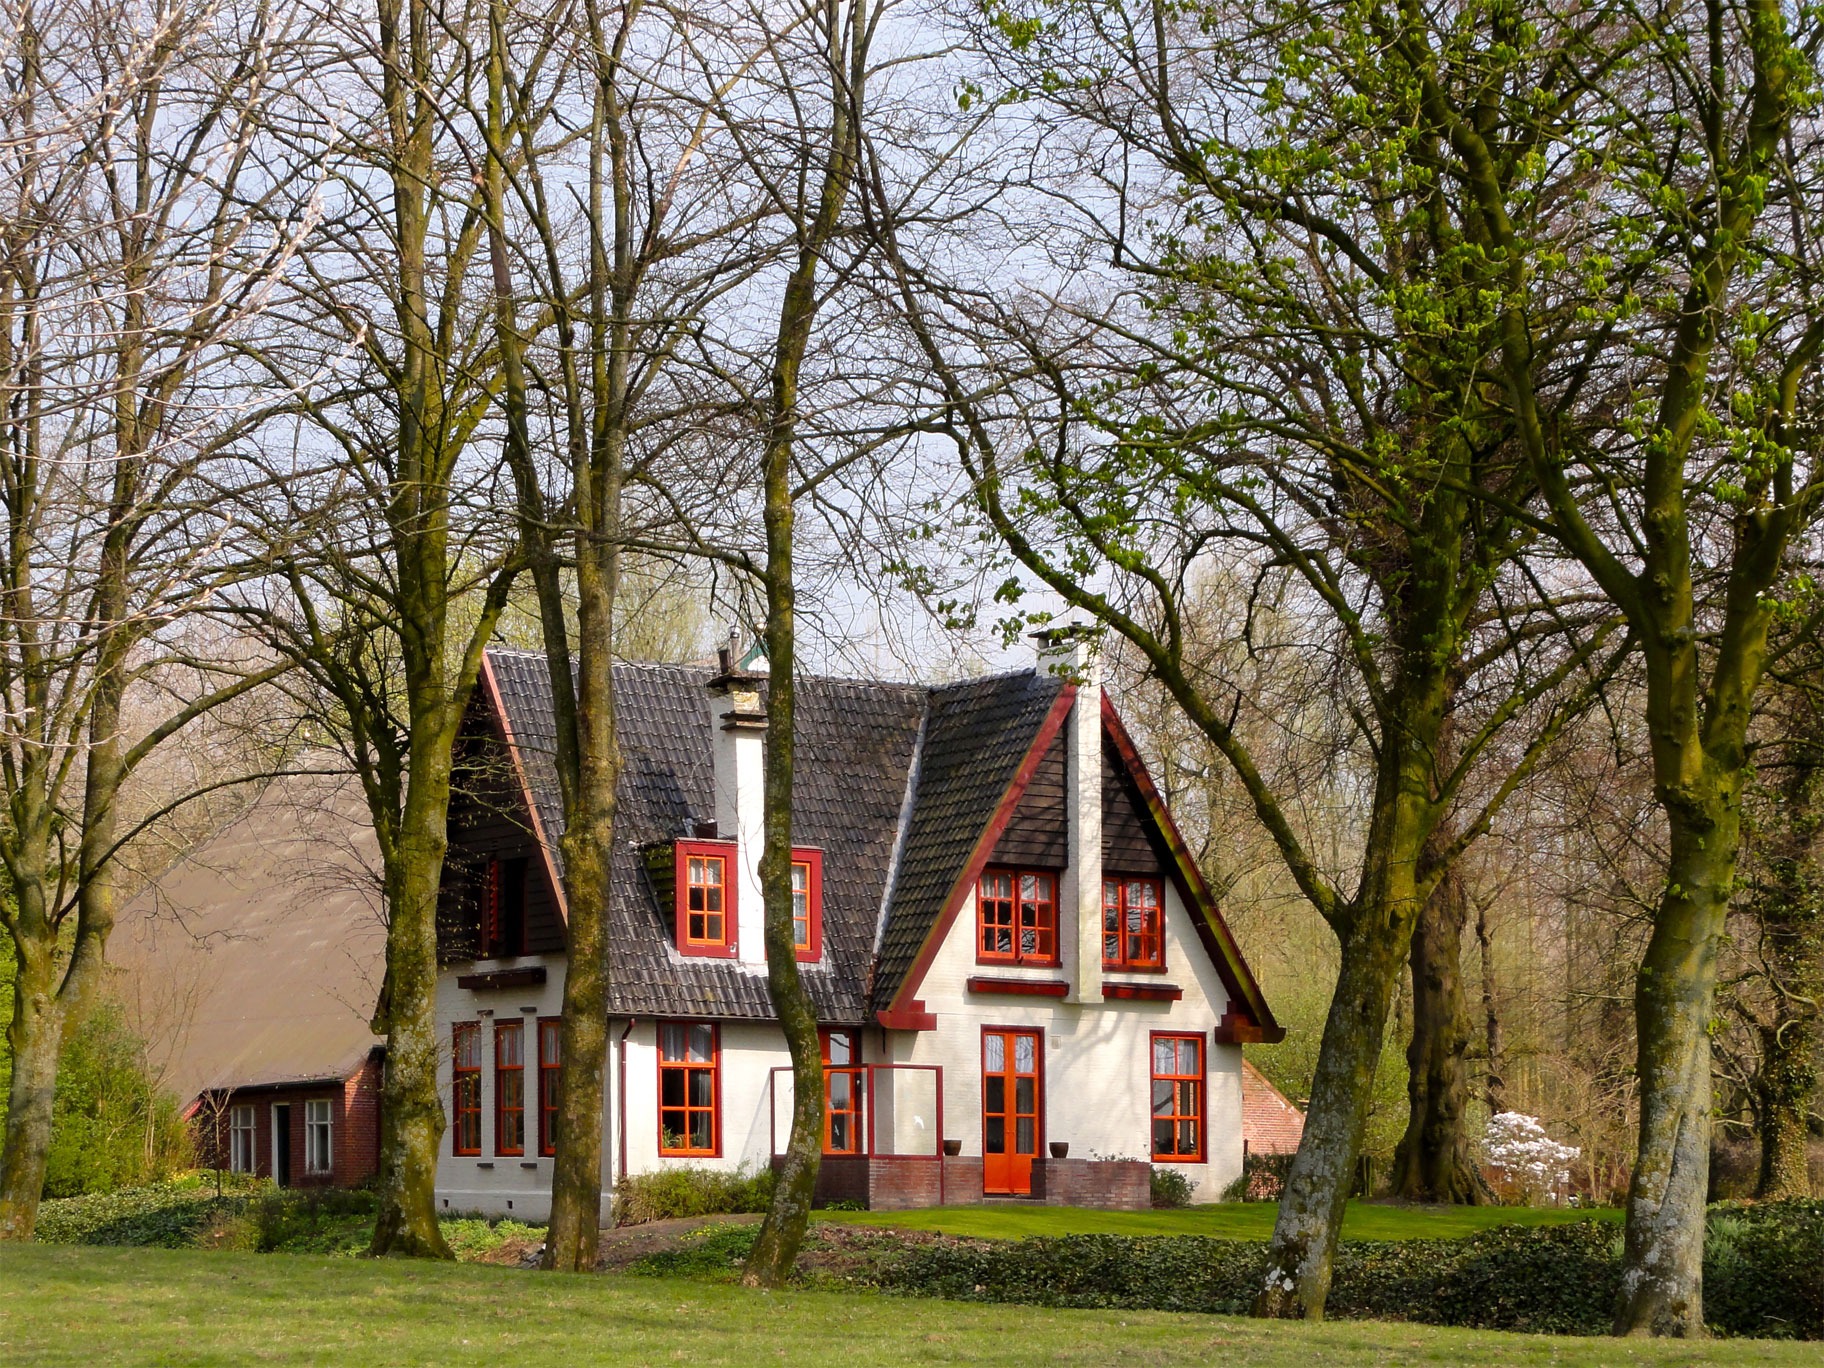
tree, nature, grass, sky, farm, countryside, house, building, barn, home, country, rural, spring, cottage, chapel, place of worship, plants, trees, outside, netherlands, farmhouse, estate, manor house, rural area